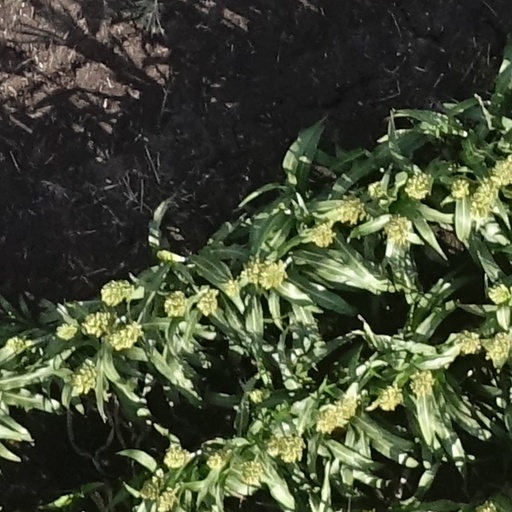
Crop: sorghum